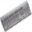
Label: keyboard